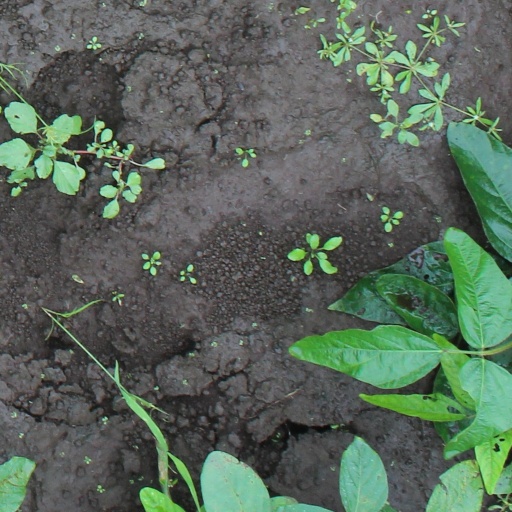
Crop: soybean